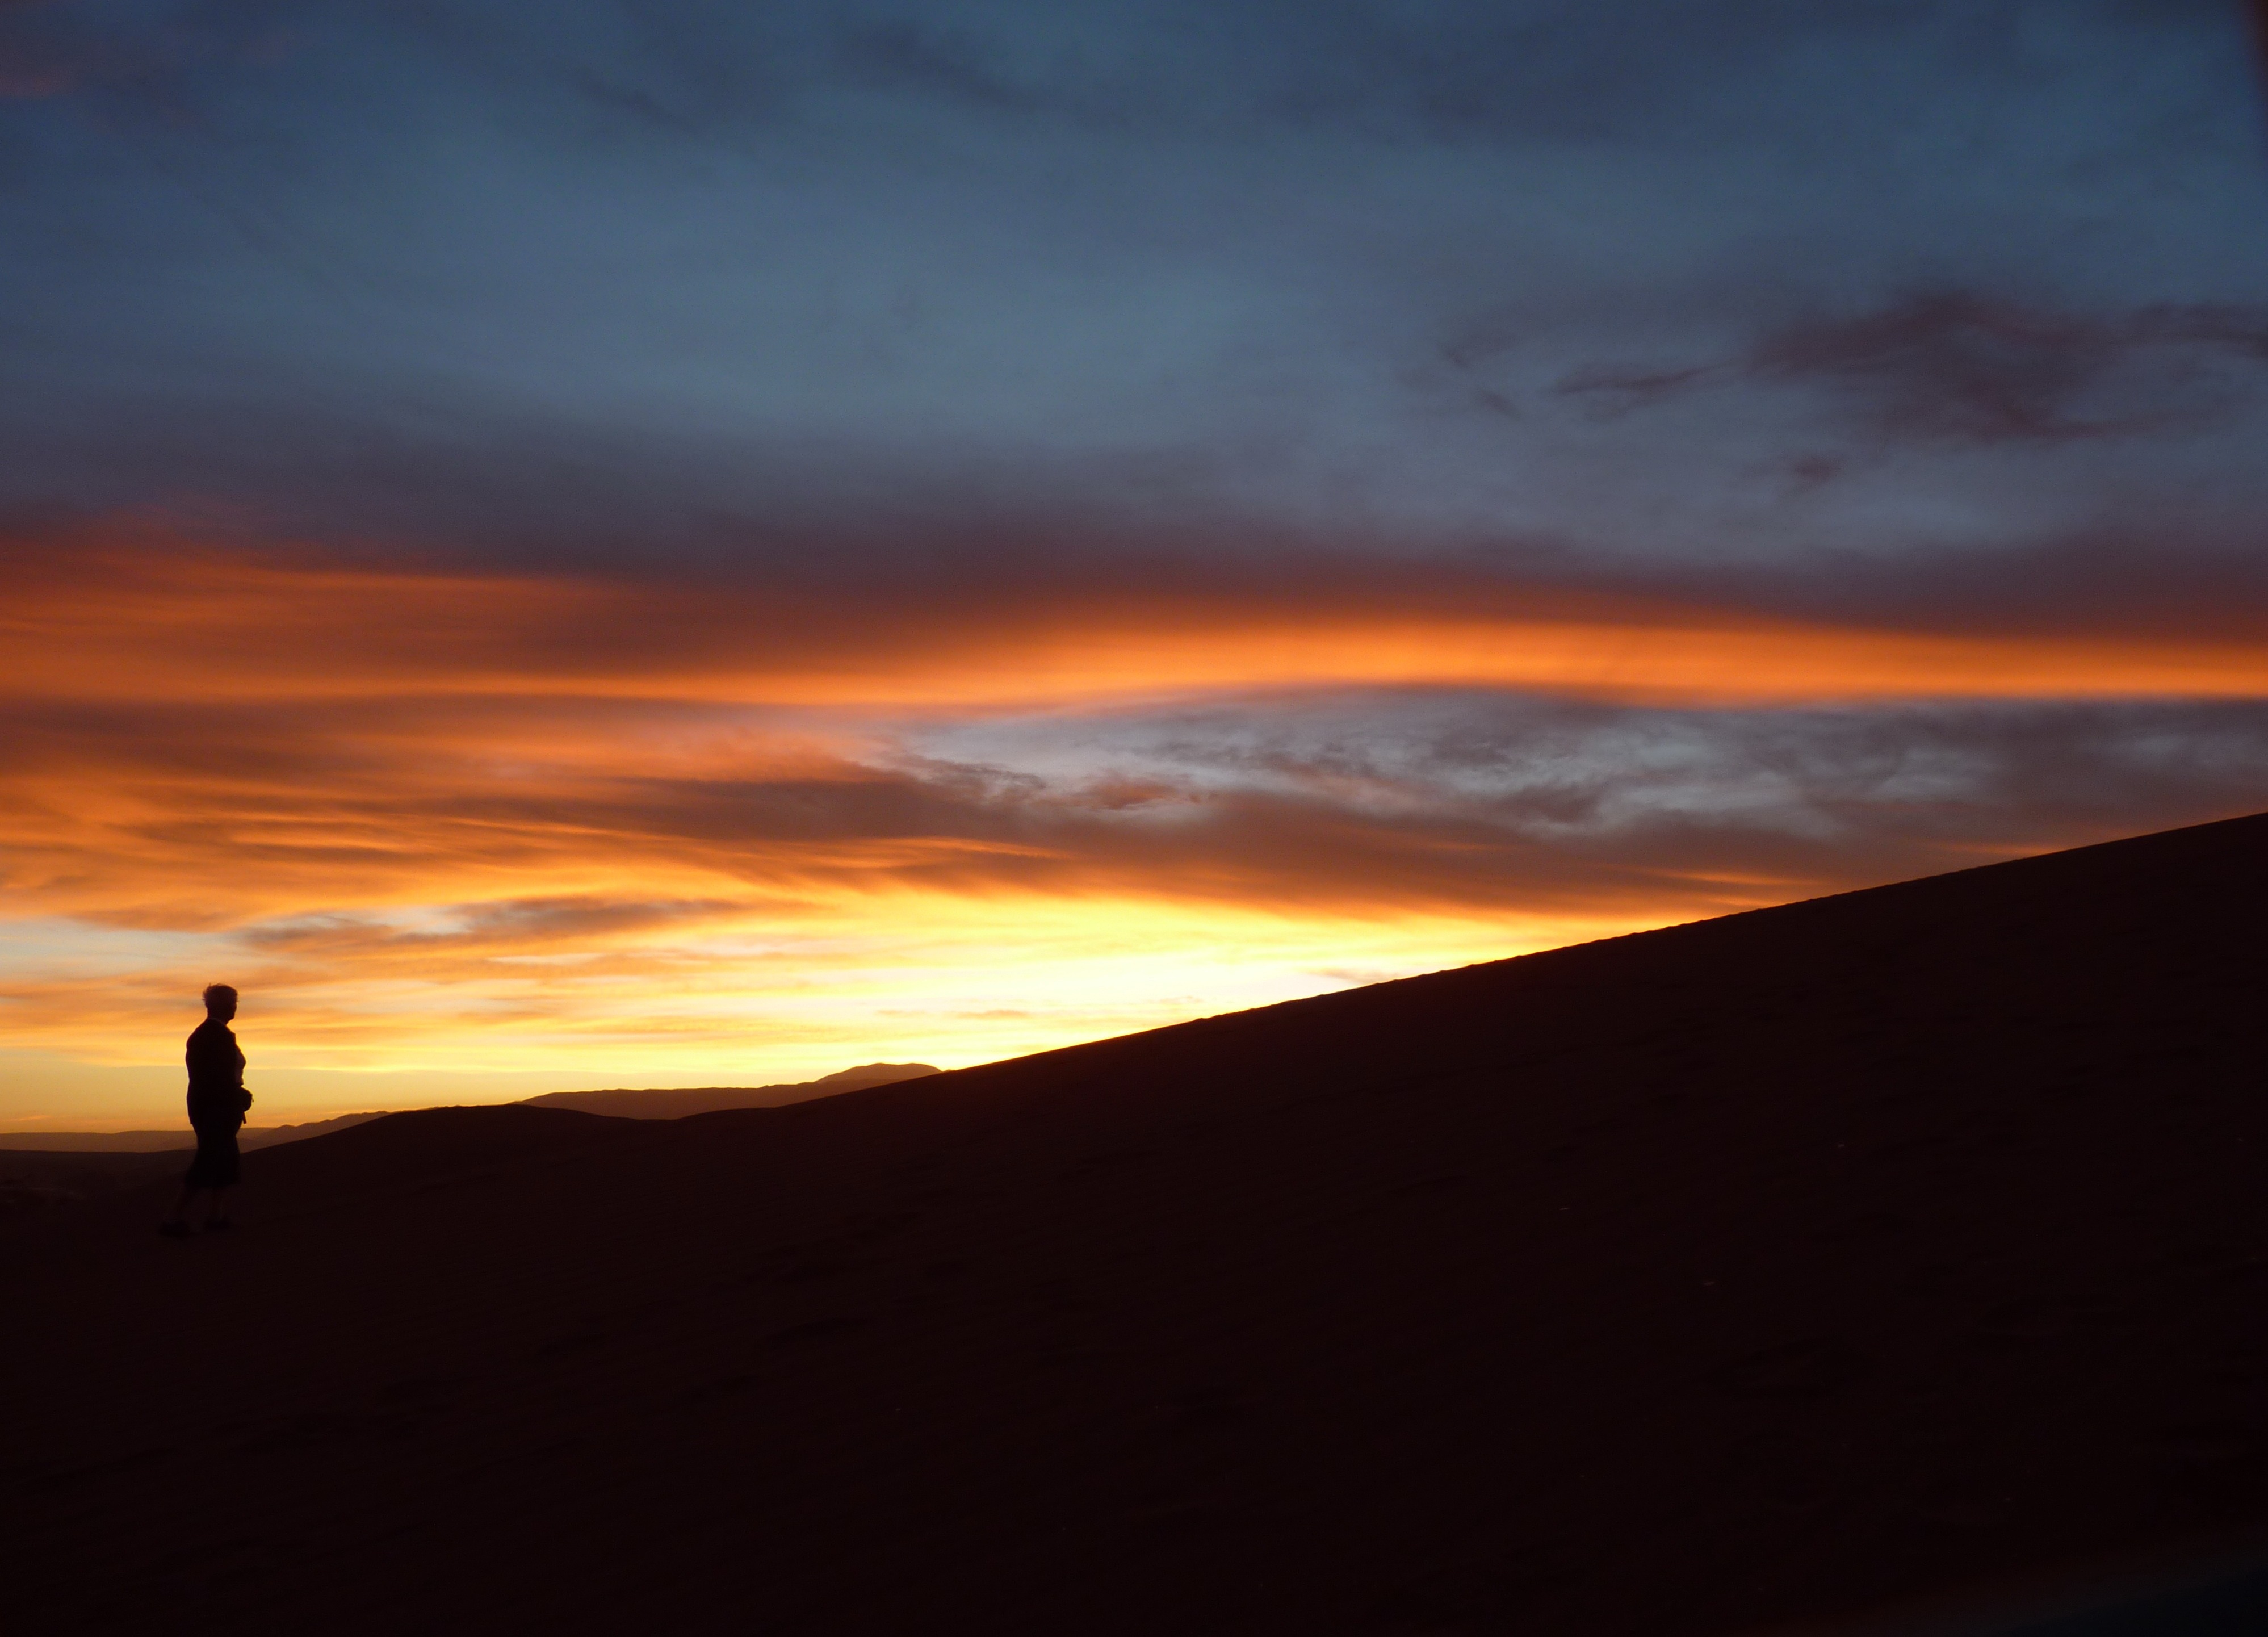
sea, nature, horizon, silhouette, person, mountain, cloud, sky, sun, sunrise, sunset, sunlight, morning, hill, dawn, atmosphere, dusk, evening, scenic, scenery, clouds, afterglow